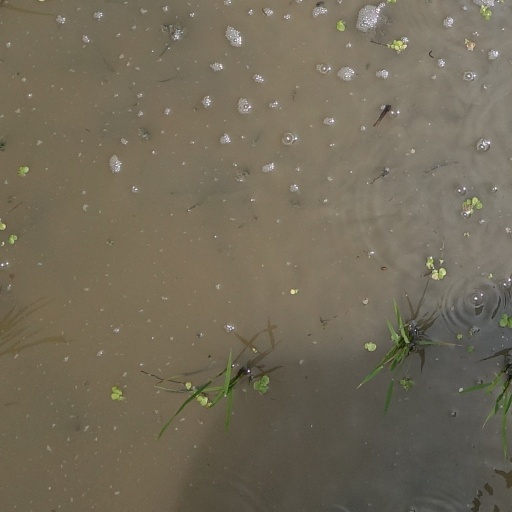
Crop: rice